Joseph Wulf

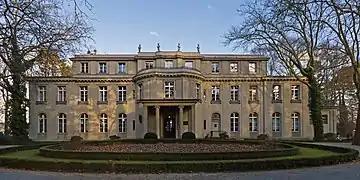
Am Großen Wannsee 56–58, Berlin

In 1965 Wulf proposed that the villa in Berlin in which the 1942 Wannsee Conference was held should be made into a Holocaust memorial and research centre. During the Wannsee Conference, Reinhard Heydrich, chief of the Reich Security Main Office, had outlined to several leading Nazis, in somewhat coded language, the German government's plan to enact the Final Solution. In August 1966 Wulf co-founded, with Friedrich Zipfel and Peter Heilmann, the International Document Center Organization for the Study of National Socialism and Its Aftermath, and began campaigning to have it housed in the Wannsee Conference villa.